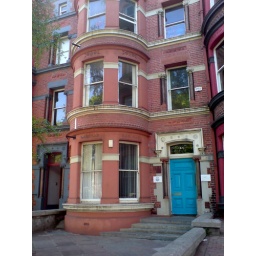
My new office - I'm in the window just above the front door! Pop in for a visit!